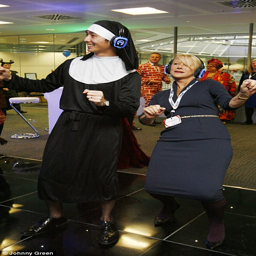
fun : showed off her dance moves